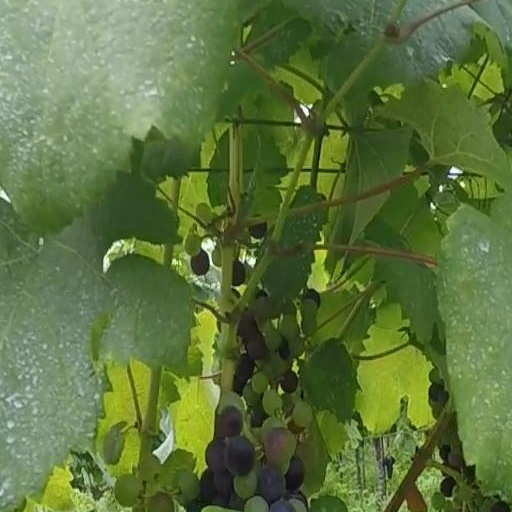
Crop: grape